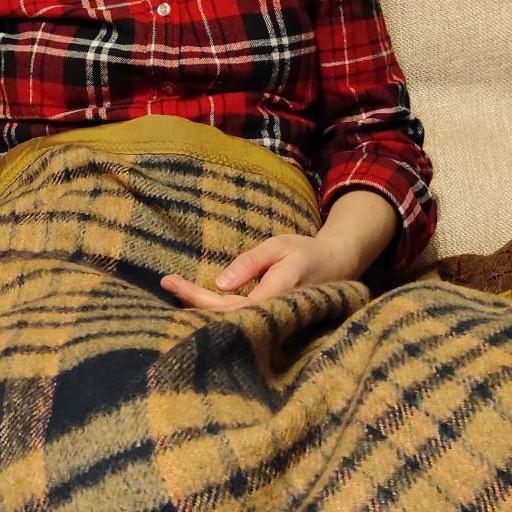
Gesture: no_gesture